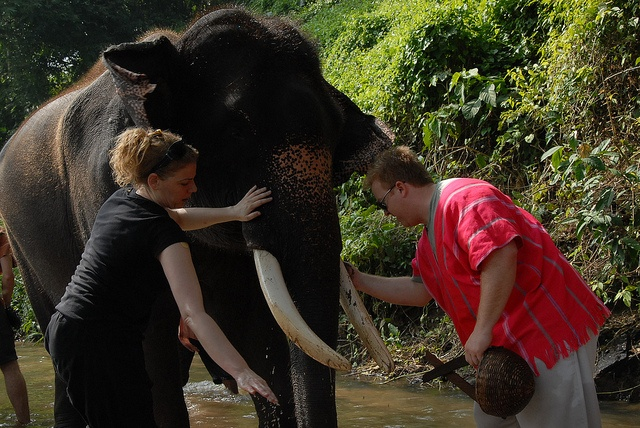
A man and woman touching a large elephant
Two people are touching a large gray elephant.
Two people pet an elephant that has tusks.
Two white people pet a large elephant on the trunk.
There are two people who are touching an elephant.